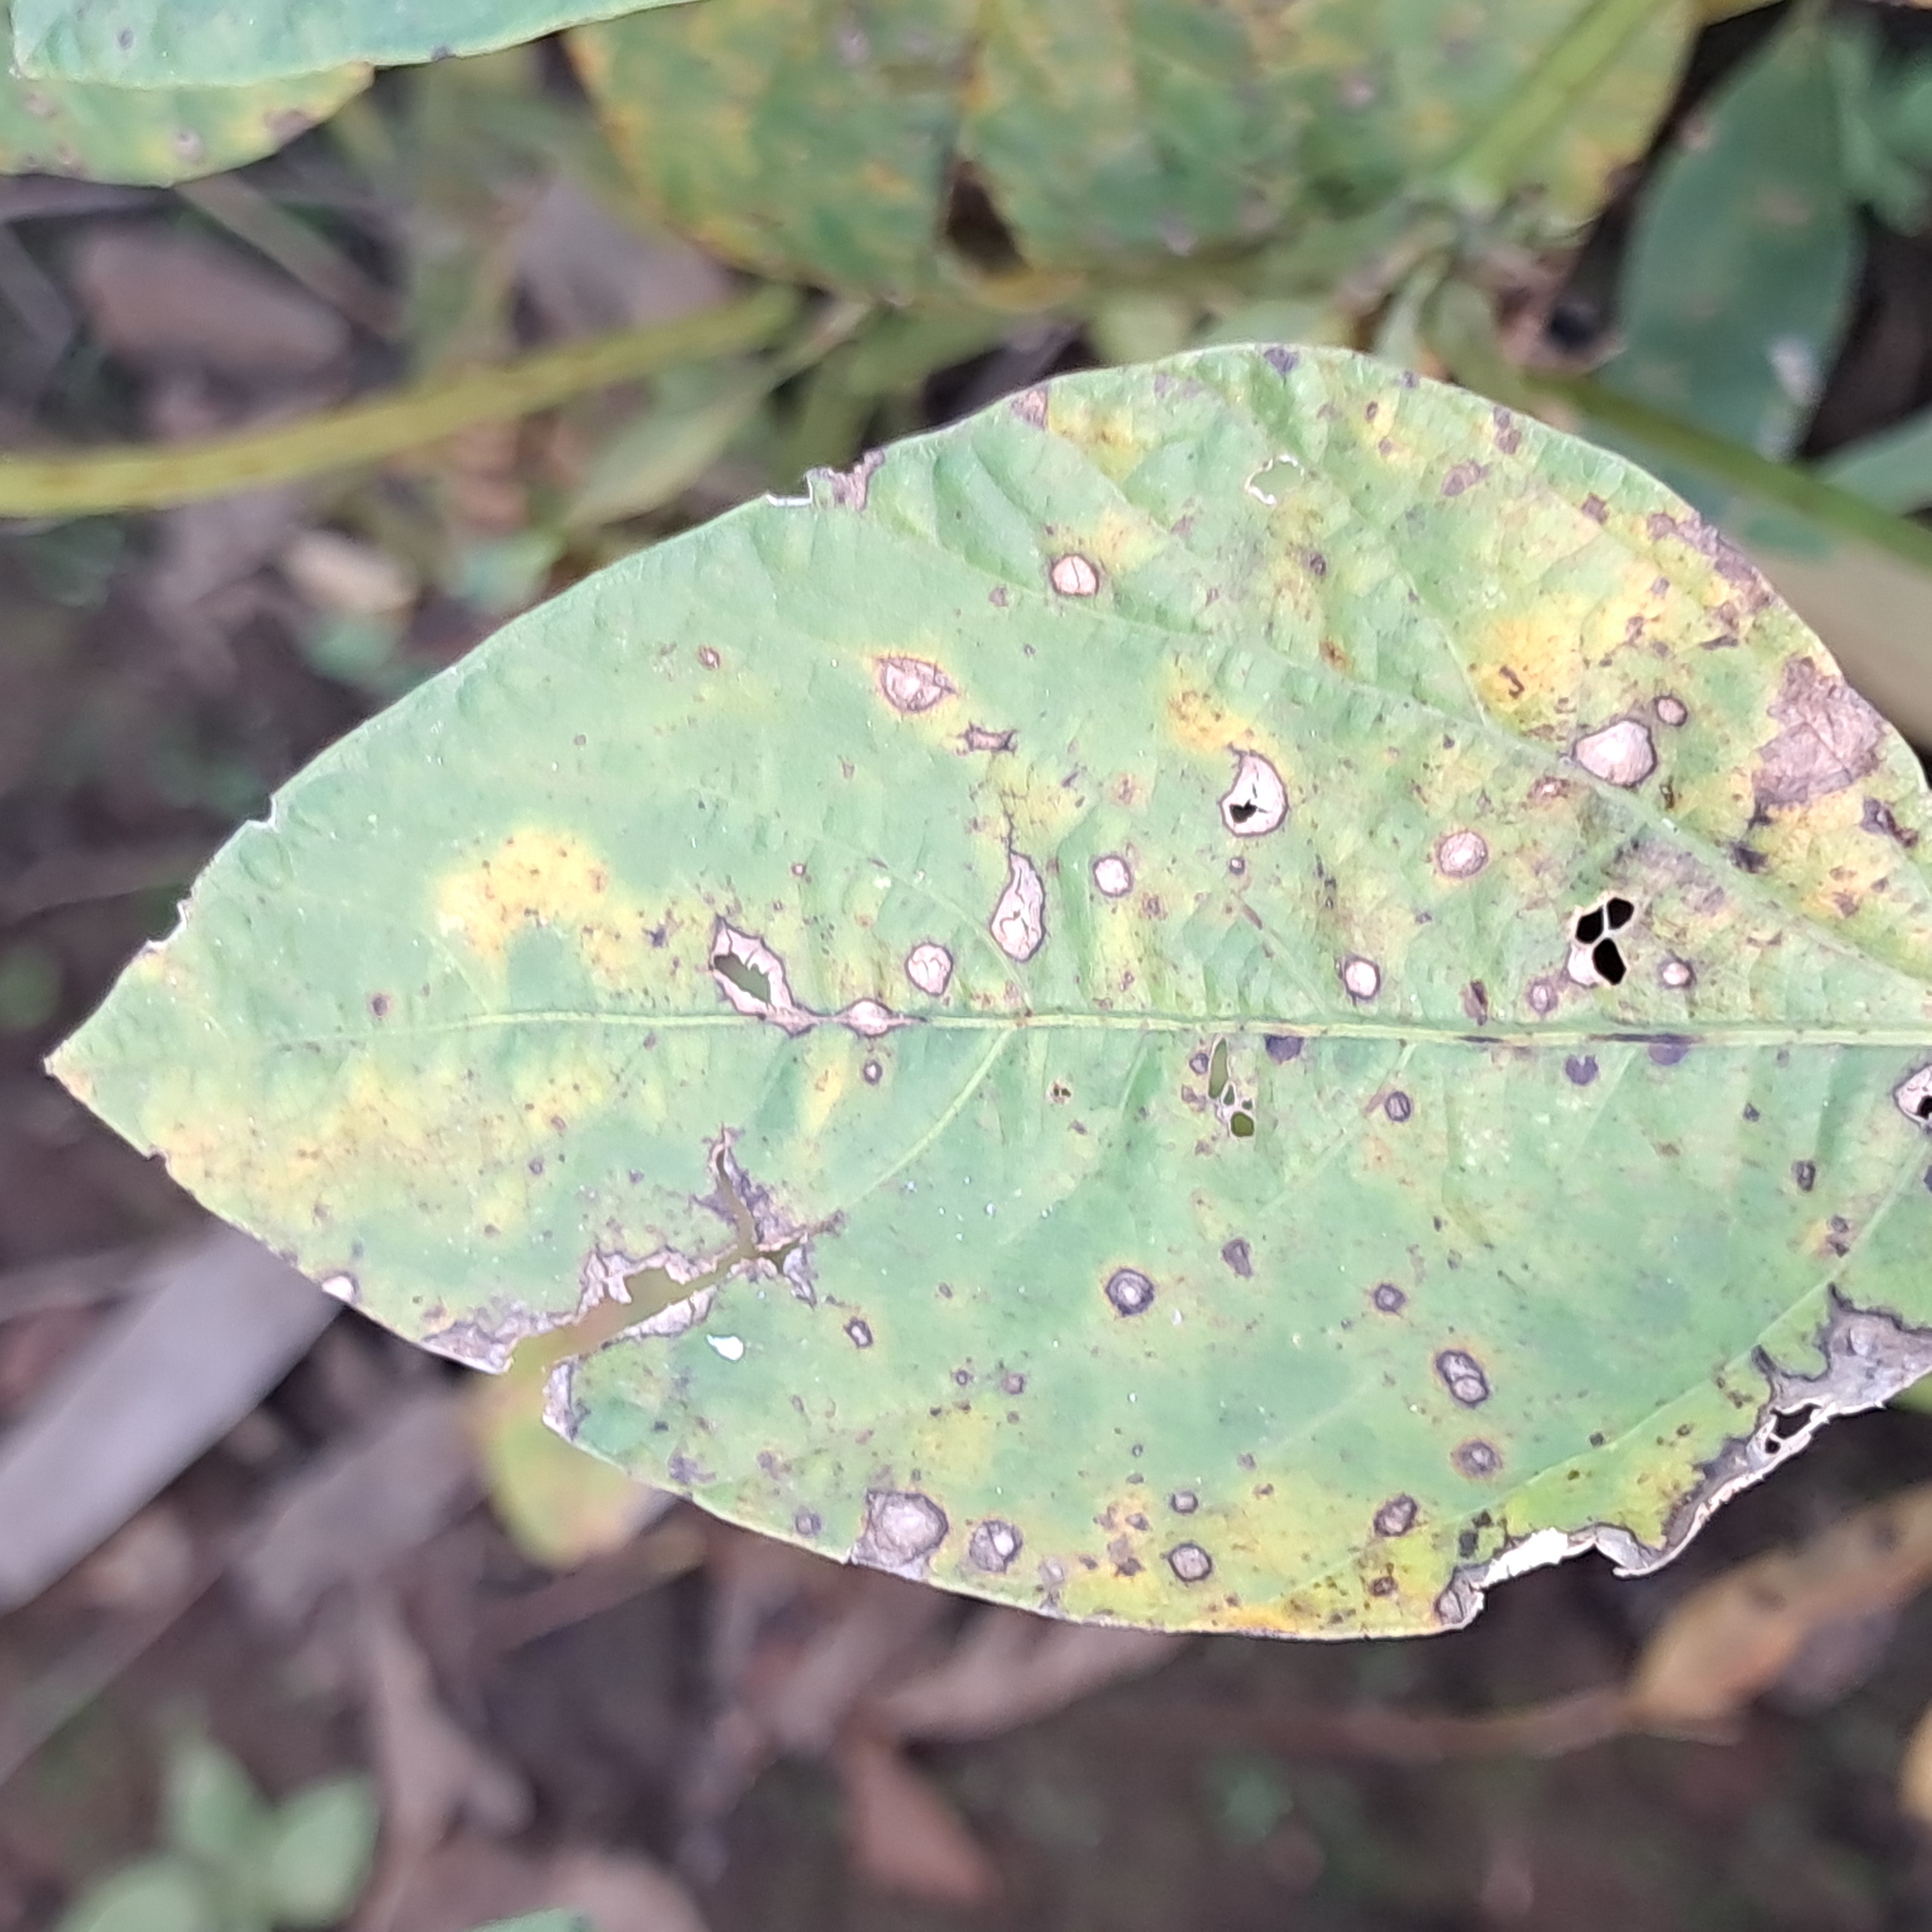
Label: Frog_Leaf_Eye